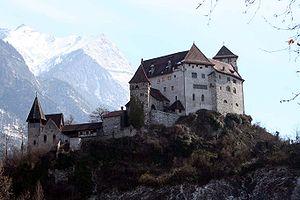
The Amazing Race 18 est la dix-huitième saison de la téléréalité The Amazing Race. The Amazing Race 18 met en vedette 11 équipes de deux, toutes revenant d'une des éditions précédentes dans une course autour du monde pour 1 million de dollars US.